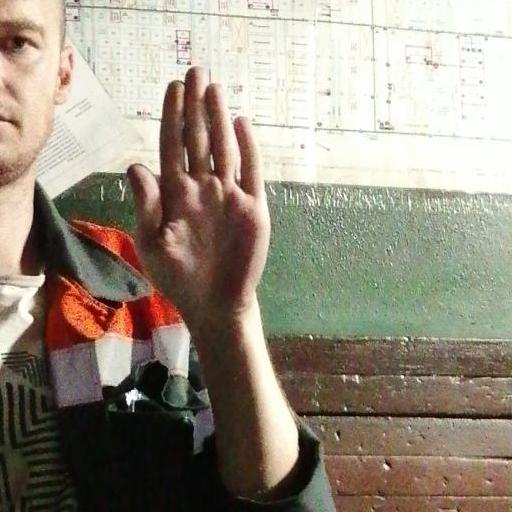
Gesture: stop